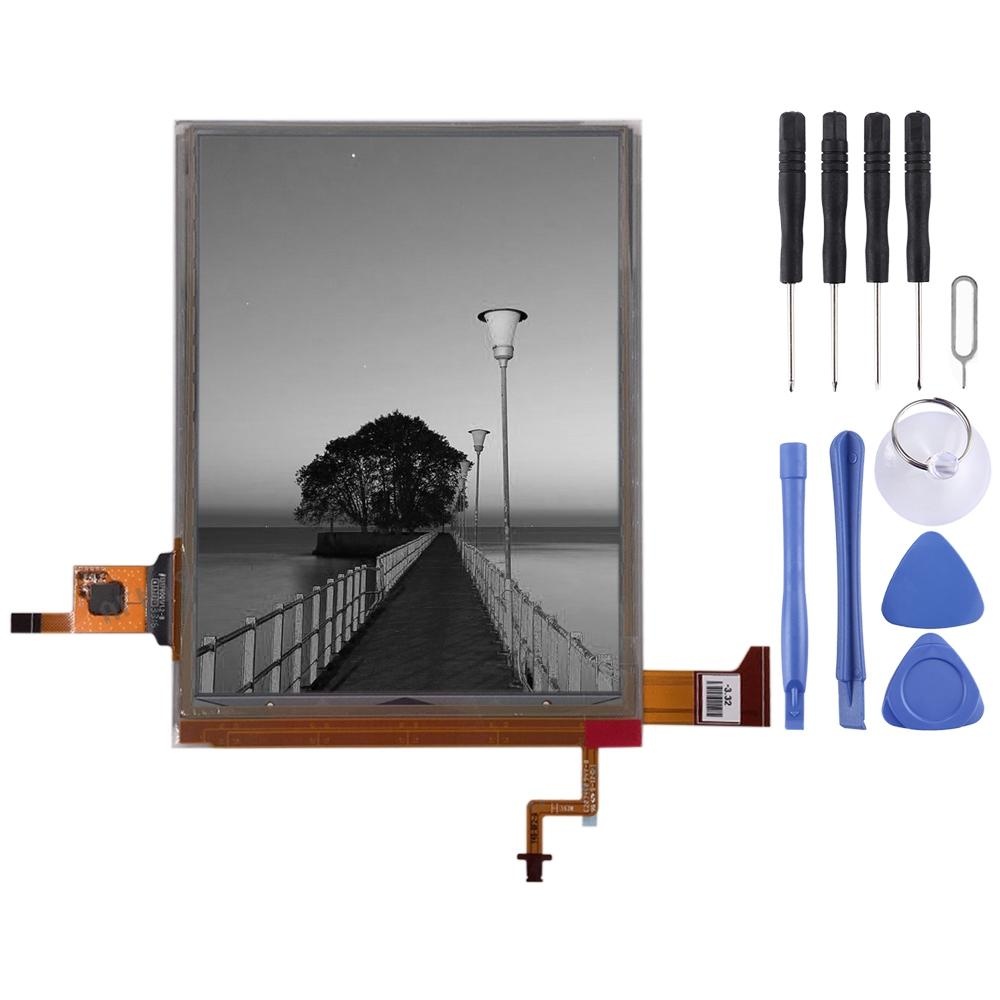
E-ink LCD Display for PocketBook Touch Lux 3 PB626(2)-D-WW 6 inch ED060XH7
Brand: SUNSKY
About the product 1. Replacement E-ink LCD Screen for PocketBook Touch Lux 3 PB626(2)-D-WW 6 inch ED060XH7. 2. Replace your broken or unusable item with a new one. 3. Make your device look more refreshing than ever. 4. Completely fit and work. 5. Each item has been checked and in good condition before shipping. 6. Professional installation is highly recommended. We will not be responsible once the screen is installed. Before Installation Notes 1. Tips 1: Test before installation When testing, do not remove any protective film or tags. Please pay attention to the problem of static electricity. Before attempting any repair, be sure to ground yourself is an ESD (electro static discharge) strap. This will prevent static electricity from damaging the electronic components within the phone. Ensure you wear eye protection and use caution not to cut your finger with the glass splinters. 2. Tips 2: Simulates testing Screen replacement is very fragile product. We strongly suggest test before installation. Please simulates testing, which means mobile phone apart, (motherboard + LCD or screen) connected audio cable and new replacement, power on, test finished. If test OK, please install it. If it can not show, please contact us at the very first time. And please do not force it to be installed in mobile phone. We will not be responsible once the screen is installed. 3. Tips 3: Do not over-bend cable Please make sure LCD cable Do not over-bend. Over 90 degrees bent will cause black display.
Category: Electronics > Electronics Accessories > Computer Components > E-Book Reader Parts > E-Book Reader Screens & Screen Digitizers